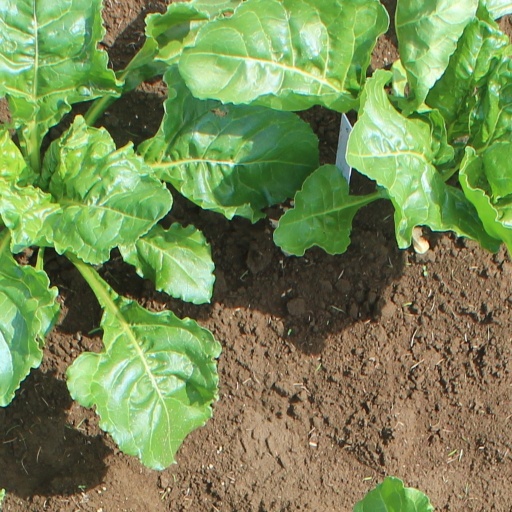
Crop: sugar beet